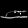
Label: Sandal